Netherlands Economic Medal Cabinet

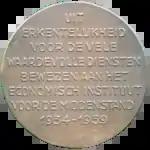
Dr. W.L. Groeneveld Meijer, founding father NEPK NEPK1115 reverse (1959, 85mm, Pol Dom)

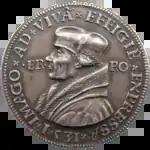
Portrait of Erasmus with stola NEPK1850 obverse (1531, 35,5mm, Hieronymus Magdeburger)

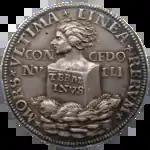
Portrait of Erasmus with stola NEPK1850 reverse (1531, 35,5mm, Hieronymus Magdeburger)

The Netherlands Economic Medal Cabinet (Nederlands Economisch PenningKabinet / NEPK) is located in Rotterdam, at Erasmus University Rotterdam – campus Woudestein.